Sinai and Palestine campaign

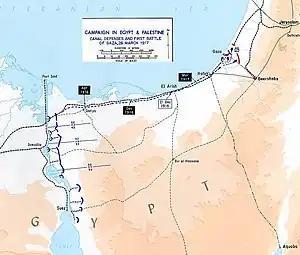
Assault on Gaza 1917 showing Suez Canal defences and lines of communication across the Sinai Peninsula

The arrival of 6th and 22nd Mounted Brigades from the Salonika front prompted a reorganisation of Desert Column. Instead of grouping the two new brigades with the 4th Light Horse Brigade (in the process of formation) and the 5th Mounted Brigade to form the new Imperial Mounted division, (established 12 February 1917 at Ferry Post on the Suez Canal under the command of British Army Major General H.W. Hodgson) the Anzac Mounted Division's 3rd Light Horse Brigade was transferred and the newly arrived 22nd Mounted Brigade was attached to the Anzac Mounted Division.